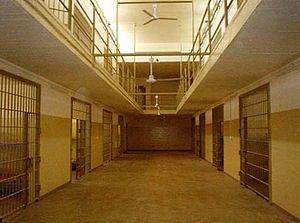
La prison d'Abou Ghraib, aujourd'hui connue sous le nom de prison centrale de Bagdad, est un complexe pénitentiaire irakien, situé dans la ville d'Abou Ghraib, à 32 km à l'ouest du centre de Bagdad. Ouverte dans les années 1960, la prison devient dans les années 1980, un lieu de détention, de torture et d'exécution de prisonniers politiques entre les mains de la police politique de Saddam Hussein, jusqu'à sa fermeture à l'automne 2002. Le 4 août 2003, l'armée américaine rouvre le complexe pénitentiaire qui devient le « Baghdad Central Detention Center ». En 2004, la diffusion de photographies montrant des détenus irakiens torturés et humiliés par des militaires américains déclenche le scandale d'Abou Ghraib. En 2006, après le transfert des détenus, la prison est remise aux autorités irakiennes. Une évasion de masse de prisonniers a lieu en 2013, pendant la deuxième guerre civile irakienne, et la prison est fermée par le gouvernement irakien en 2014.
Absent de Bagdad est un roman de langue française. Écrit par l'écrivain belge Jean-Claude Pirotte, il a paru en 2007 aux éditions de la Table ronde. Publié peu après les événements d'Abou Ghraib, le récit met en scène un prisonnier anonyme. La détention arbitraire dont celui-ci est victime va le conduire à une étrange renaissance. Elle revêt une forme poétique. Le monologue intérieur tient une place centrale dans ce texte qui allie le sublime de la poésie à l'horreur carcérale. Le récit se lit également comme une dénonciation des démocraties occidentales qui n'échapperaient pas au totalitarisme. Les fins économiques visées par de grands États comme les États-Unis déboucheraient sur d'autres détentions, plus symboliques. Elles se devinent sous le portrait de figures doubles qu'incarnent les personnages de Pirotte. À sa sortie, Absent de Bagdad a reçu peu d'attention des médias. C'est davantage hors de France qu'il se fera reconnaître.